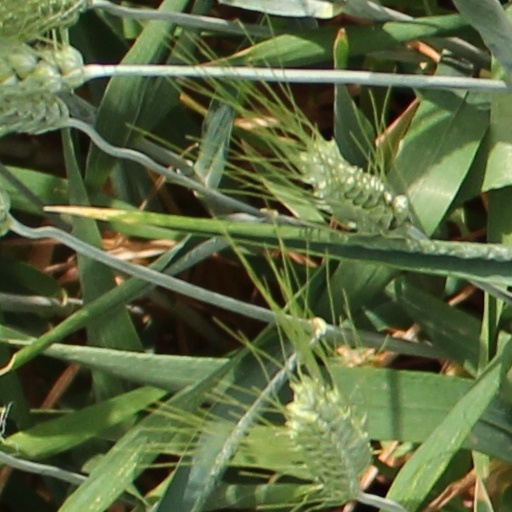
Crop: wheat